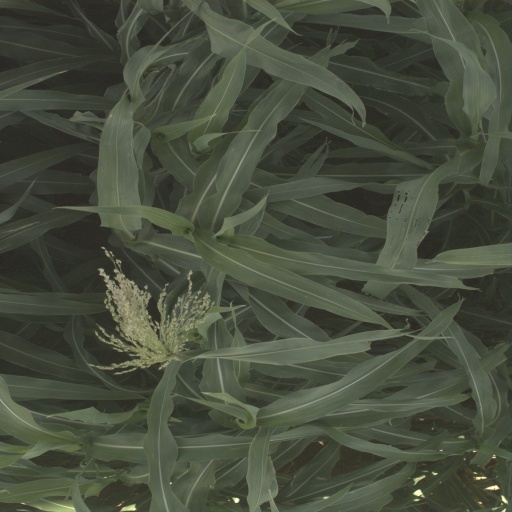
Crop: sorghum